Bror Stefenson

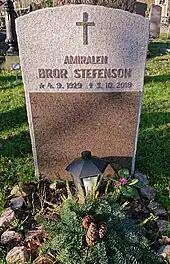
Gravestone at Galärvarvskyrkogården.

Stefenson died on 3 October 2018 in his home at Slottsbacken 2 in Stockholm. The funeral service was held on 2 November 2018 in the Royal Chapel. He was interred at Galärvarvskyrkogården in Stockholm on 9 January 2019.